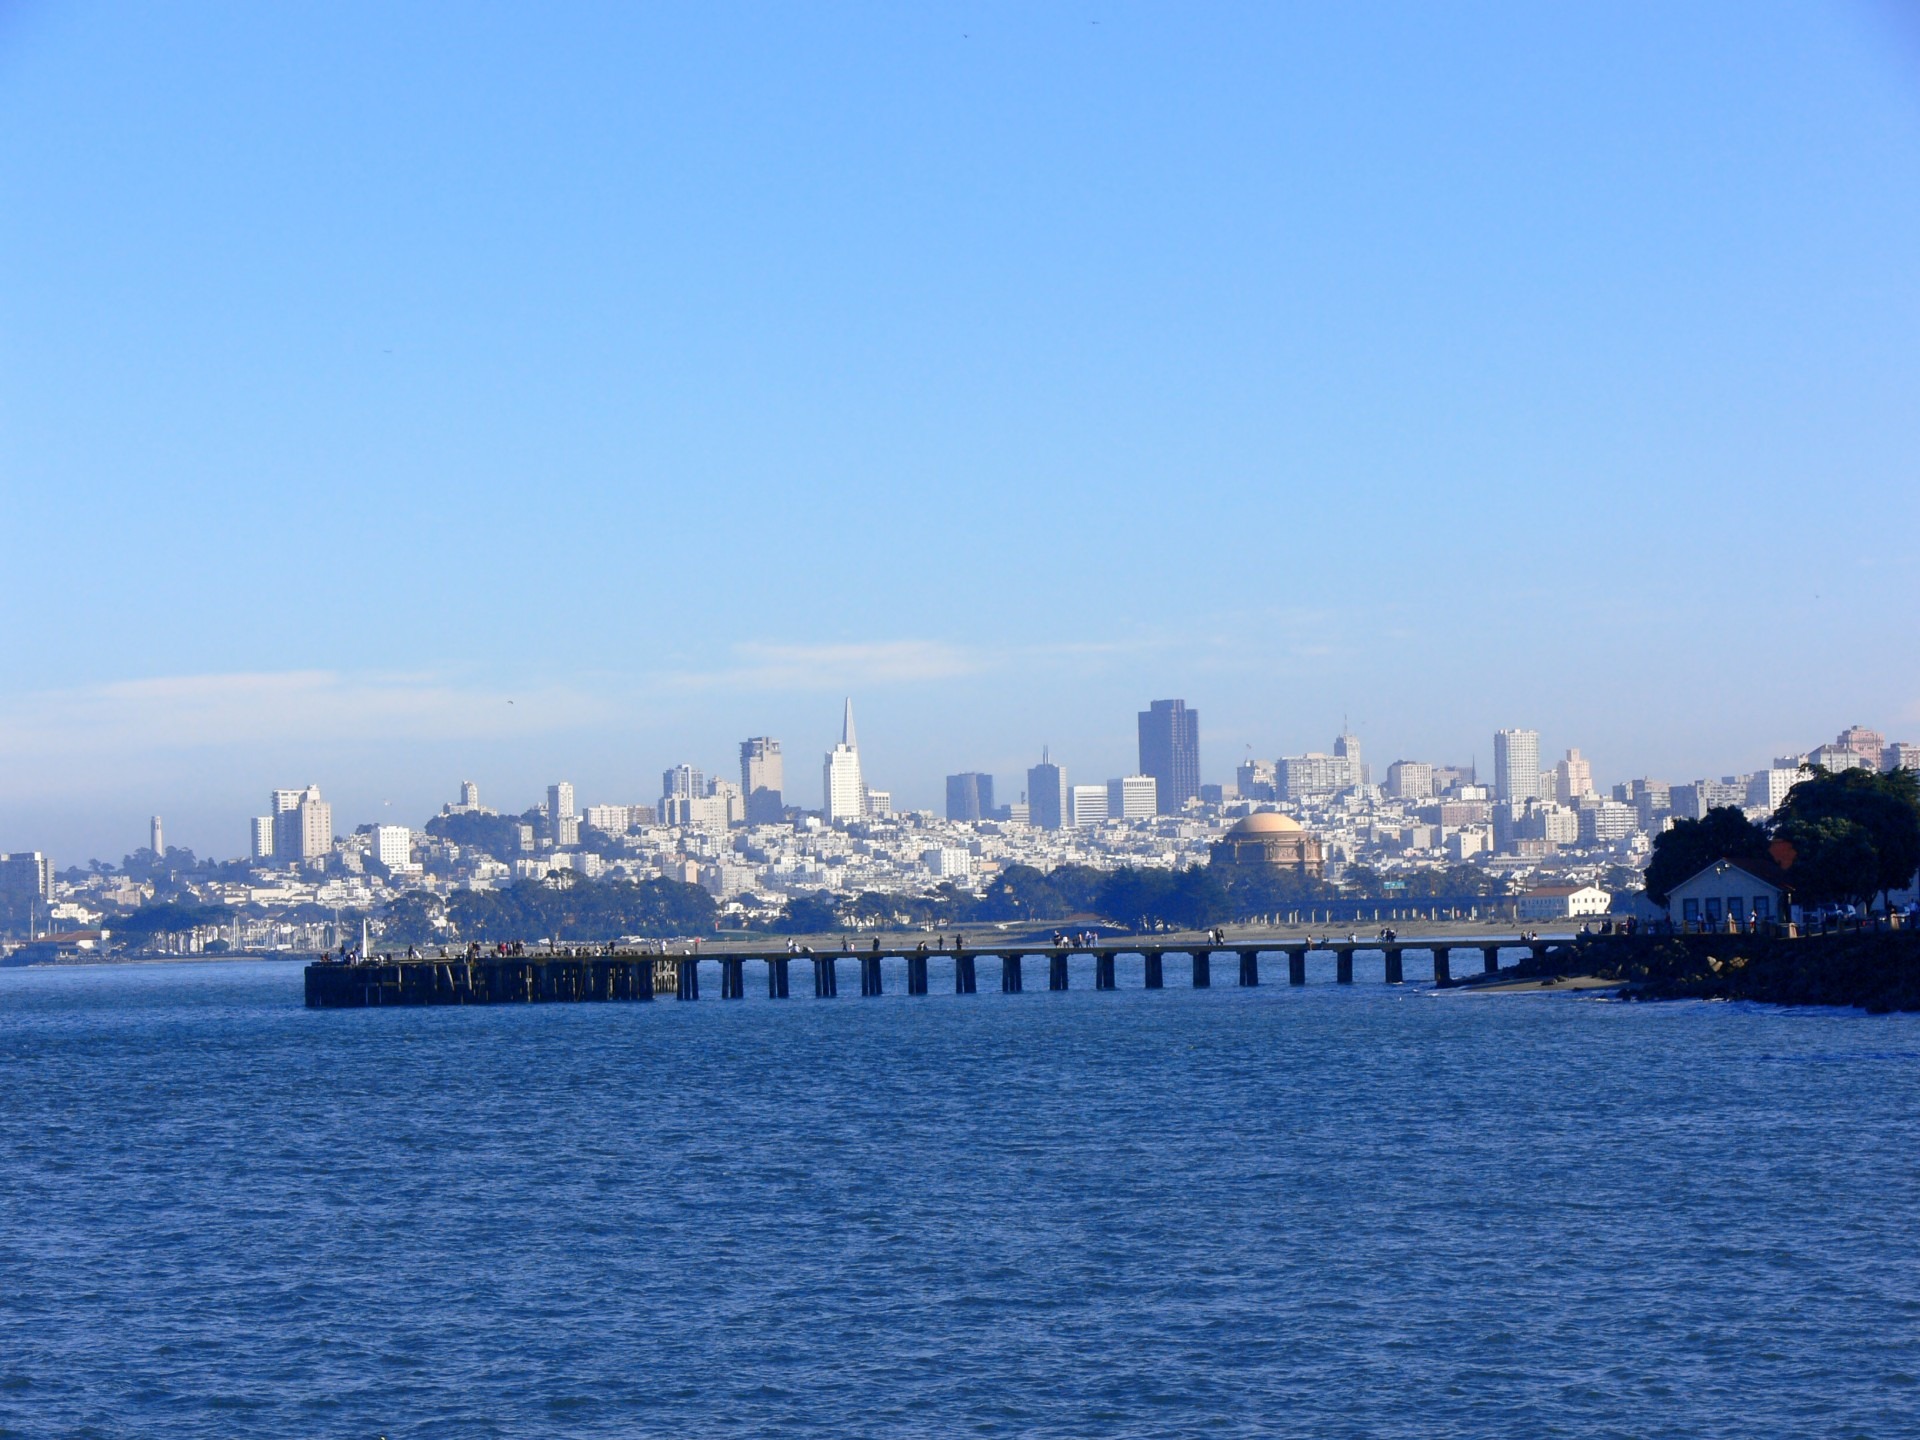
sea, coast, horizon, skyline, view, city, ship, cityscape, panorama, san francisco, vehicle, bay, harbor, port, california, city view, ferry, passenger ship, san francisco bay, view over bay